Dugout (baseball)

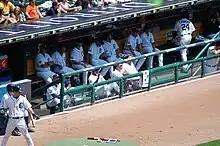
The dugout of the Detroit Tigers in Comerica Park is located on the third base side.

Which team occupies the dugout on the first-base side or the third-base side is purely arbitrary. The Major League Baseball Rulebook is silent on the subject. In the past, the manager also served as the third base coach, so occupying the third base dugout meant less walking for the manager between innings. Contrarily, the thought is that since more close plays occur at first base than third, the first base dugout is preferred. For a pre-existing facility, the home team might choose the better clubhouse and the dugout on that side of the field. (For example, prior to their 2008 move to Nationals Park, the Washington Nationals occupied the third-base dugout at RFK Stadium because it was the larger and newer of the two dugouts.) Another factor can be the sun angle during day games. In ballparks where one of the dugouts faces direct sunlight for much of the game, which can be problematic on hot summer days, the home club might choose the dugout that is better shaded.